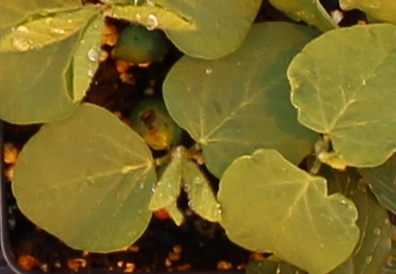
Label: Soybean